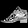
Label: Ankle boot